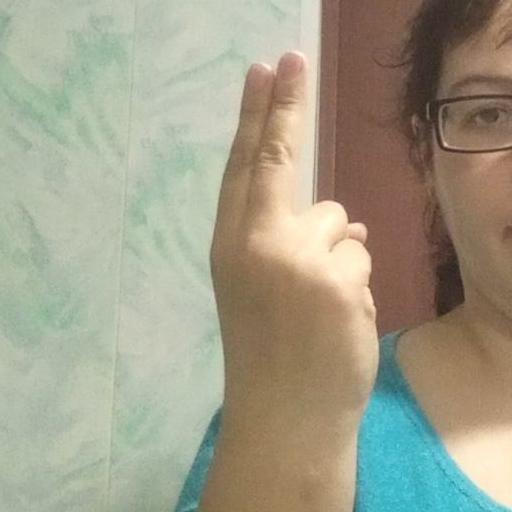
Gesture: two_up_inverted